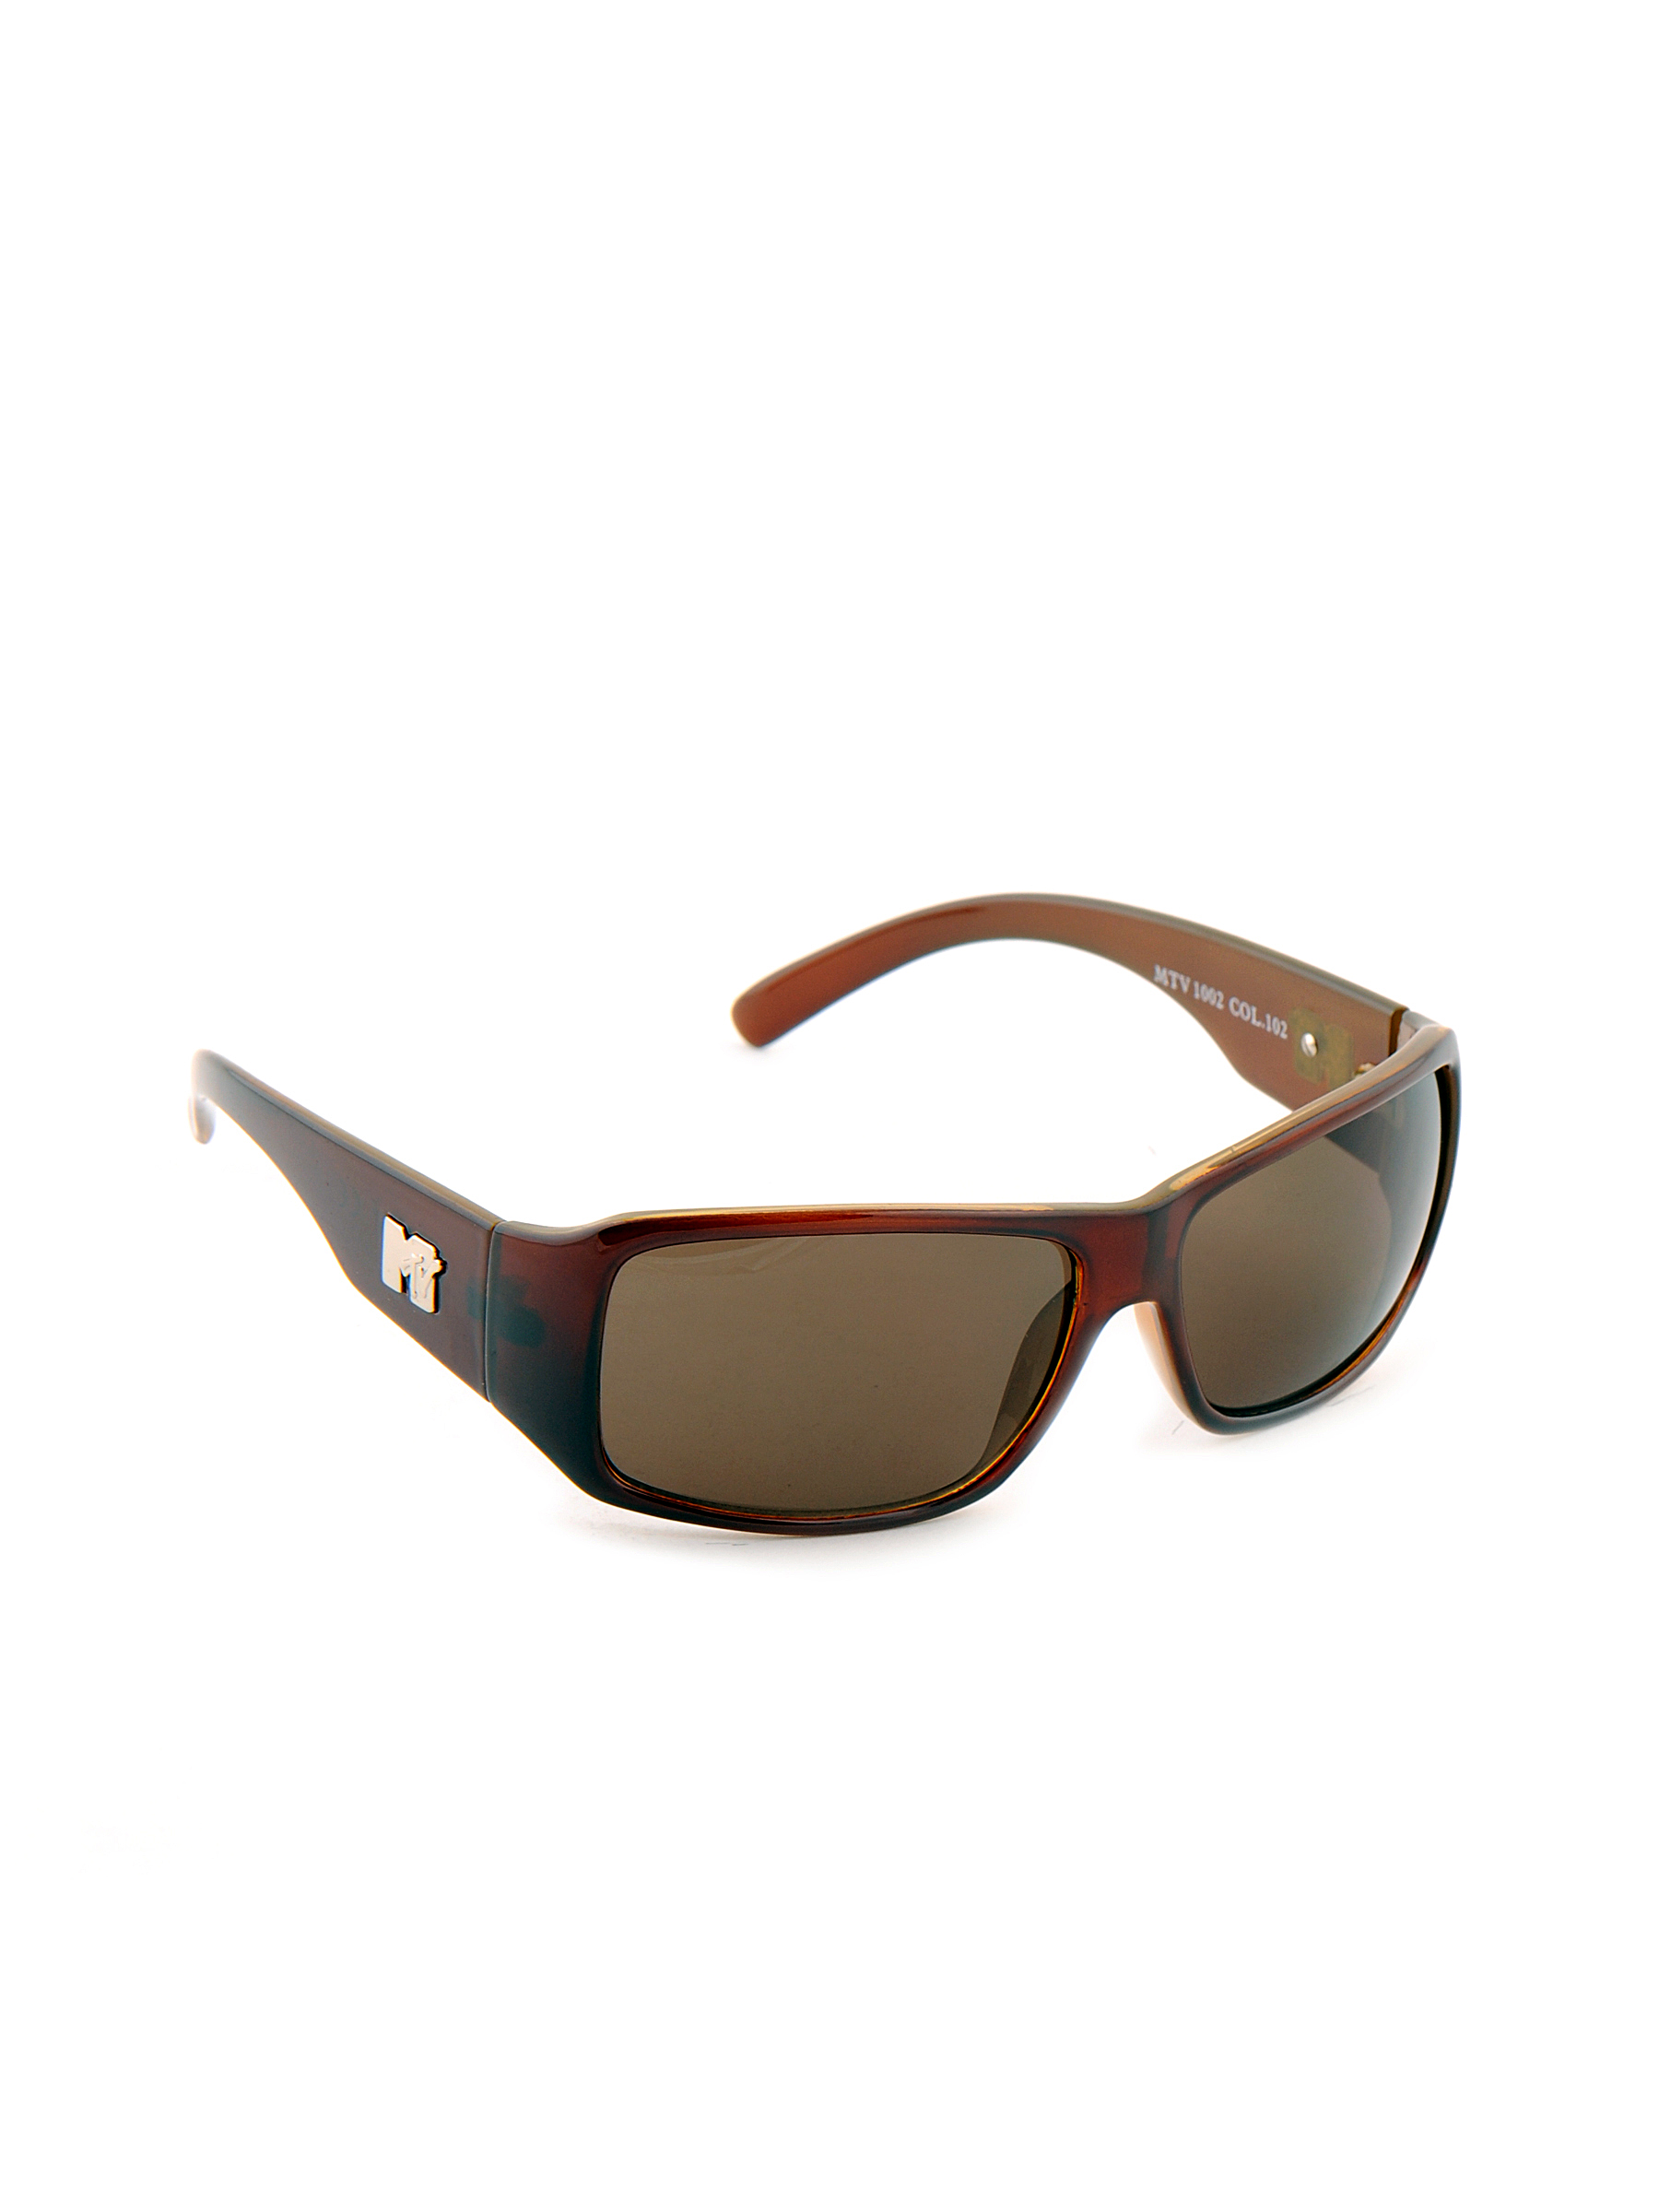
M tv Men My Fab Eyewear Brown Sunglasses
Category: Accessories / Eyewear / Sunglasses
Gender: Men
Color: Brown
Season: Winter 2016
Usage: Casual